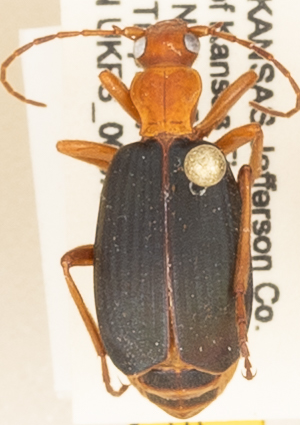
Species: Brachinus alternans
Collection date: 2019-08-07
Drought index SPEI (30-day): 0.602
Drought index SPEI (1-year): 1.69
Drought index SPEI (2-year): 0.684